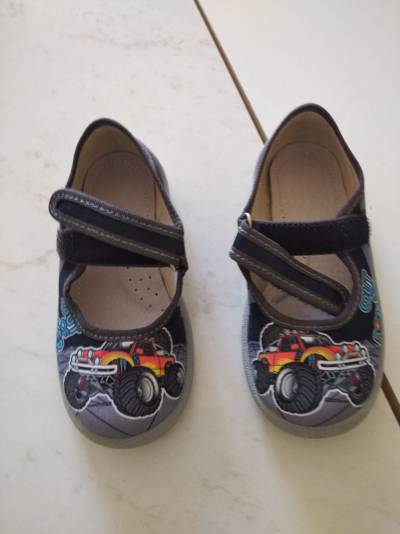
Waste category: shoes